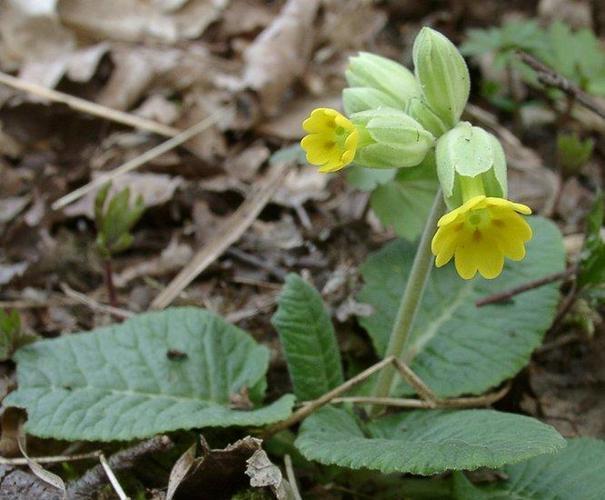
Flower: Cowslip